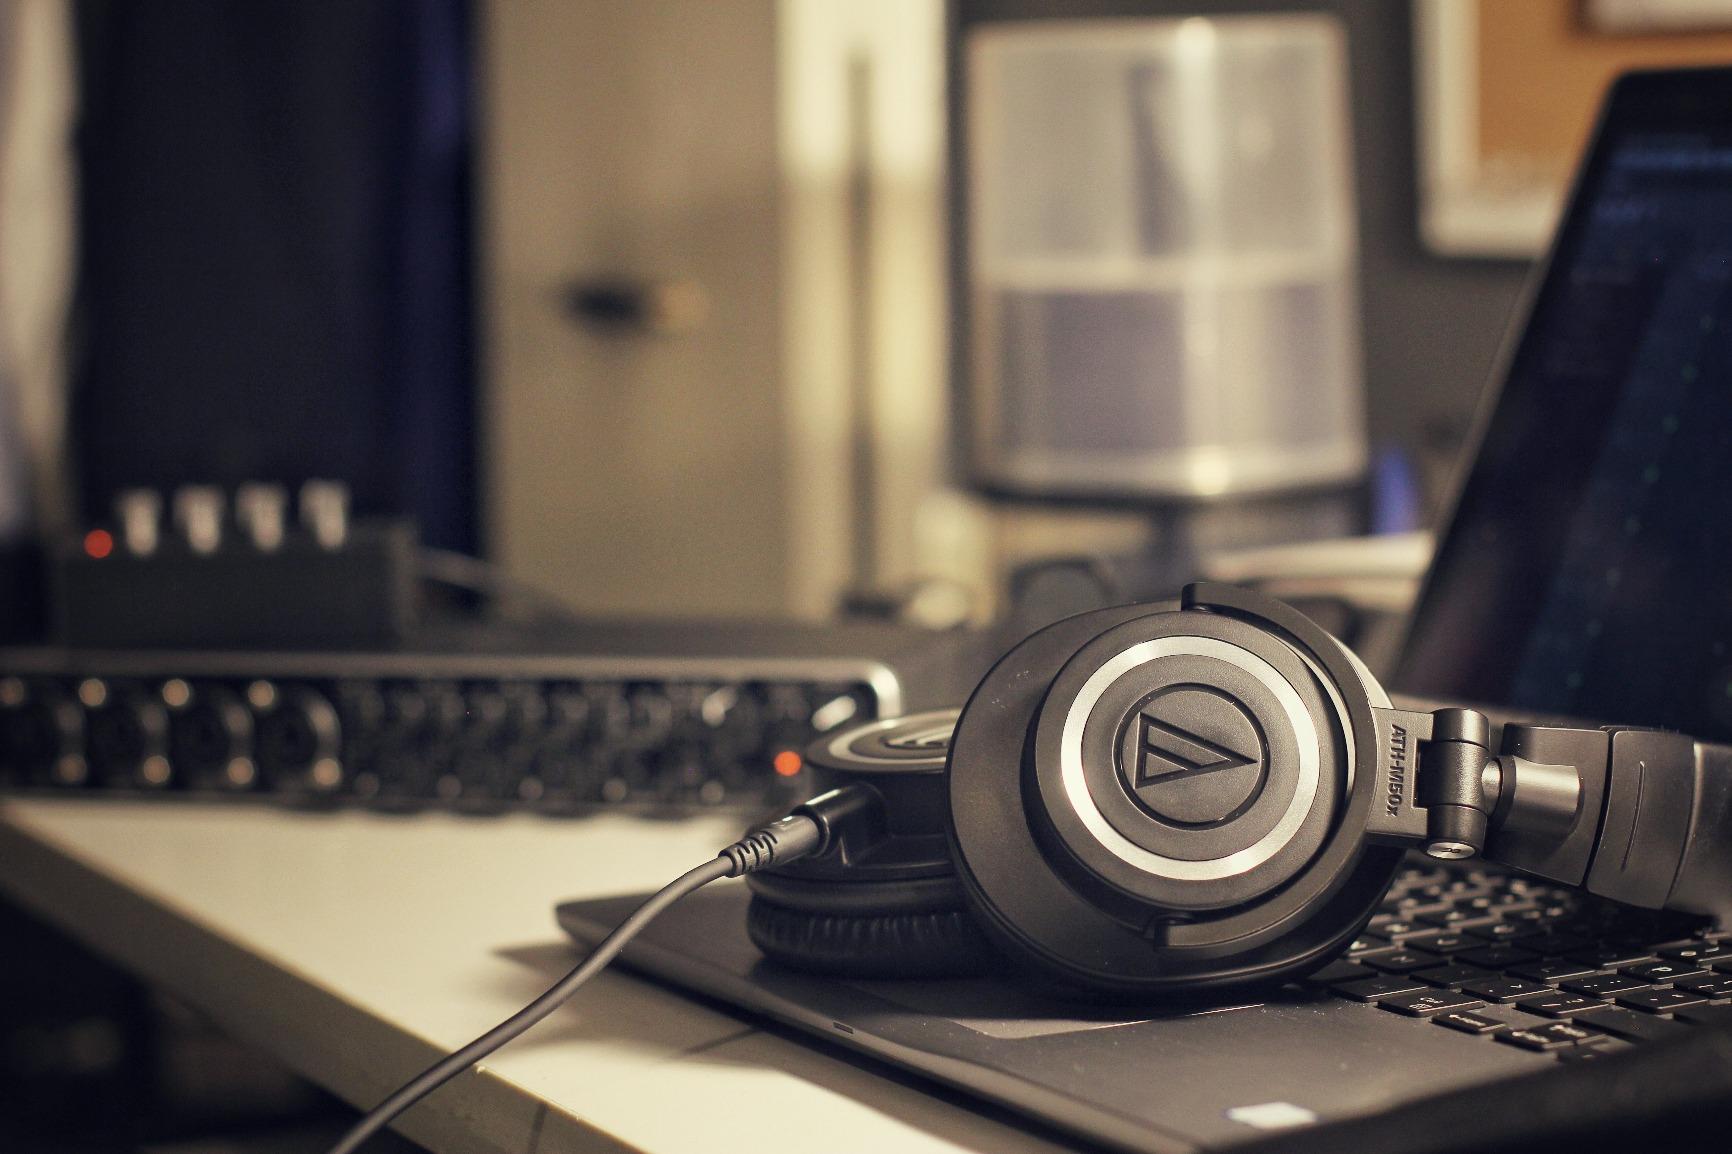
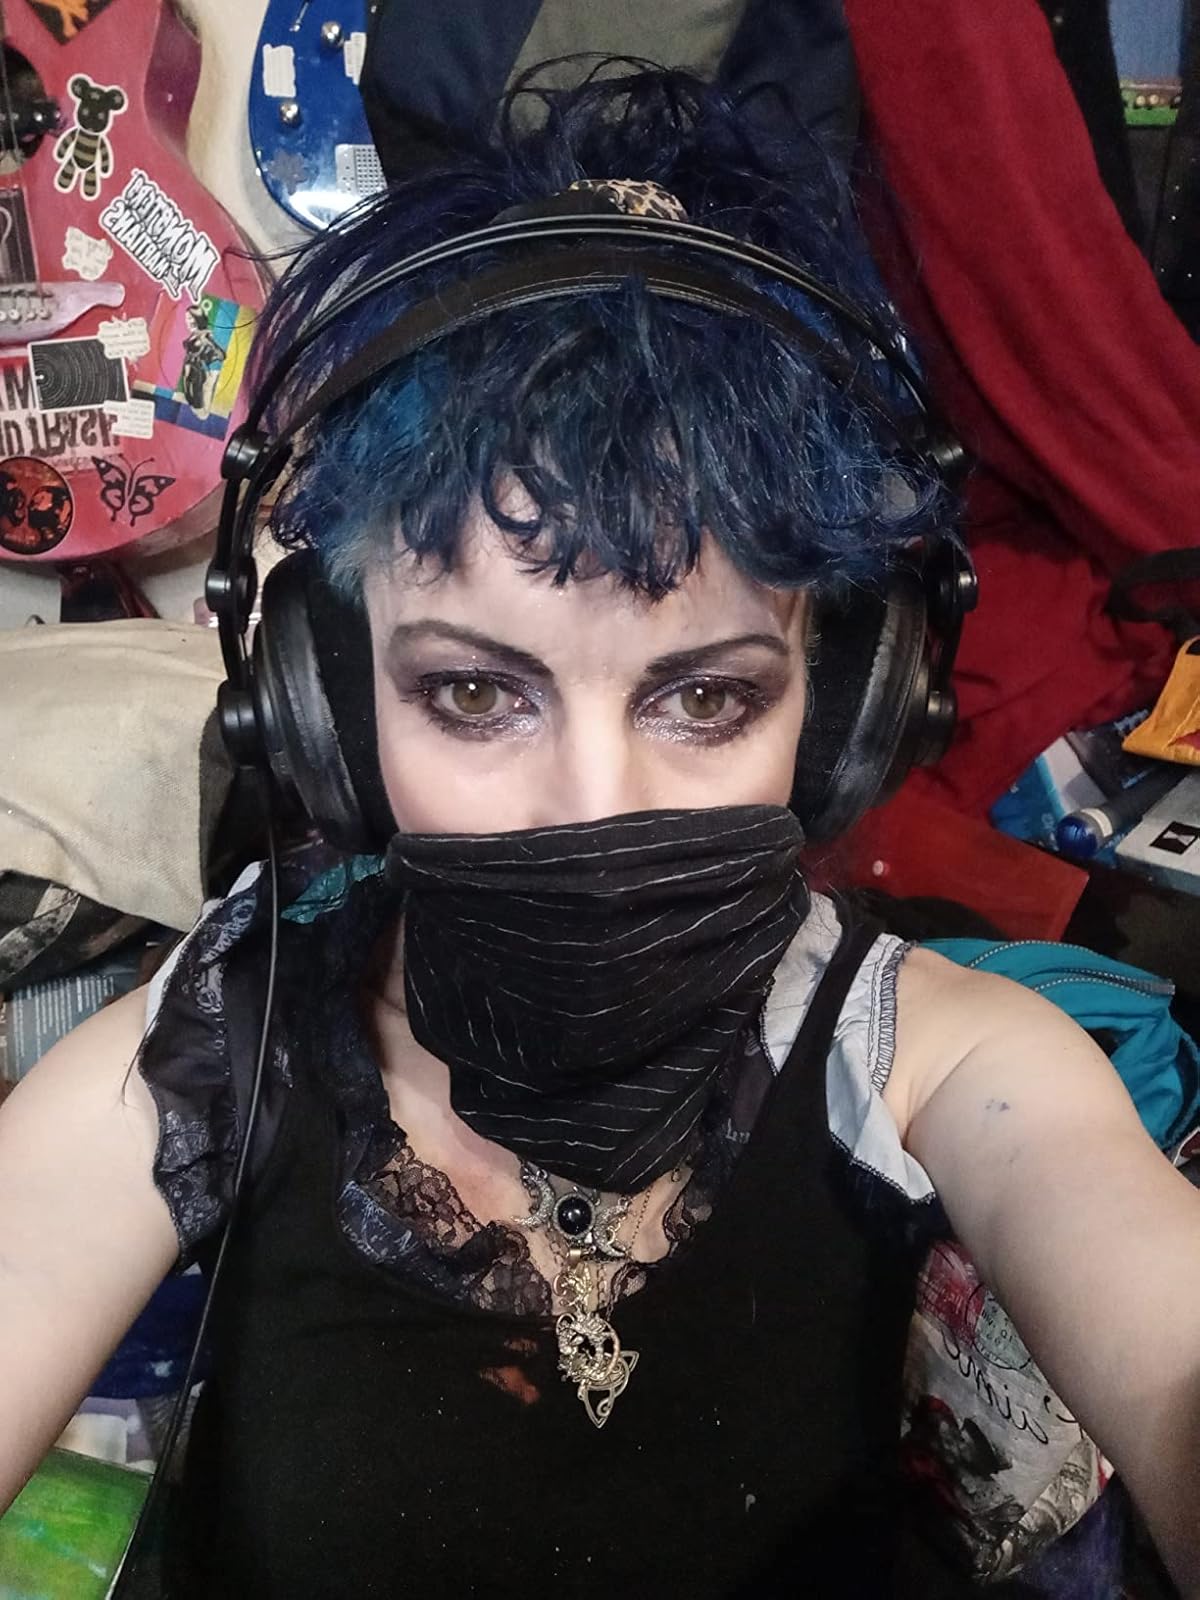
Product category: headphones
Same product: no